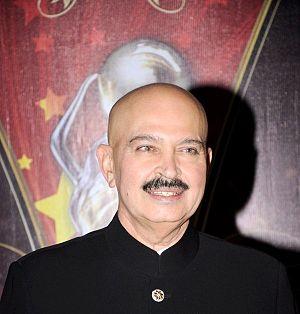
Rakesh Roshan est un réalisateur, acteur et producteur indien de Bollywood né le 6 septembre 1949 à Bombay. Il est aussi le père de Hrithik Roshan, le frère de Rajesh Roshan et le fils du compositeur Roshan.